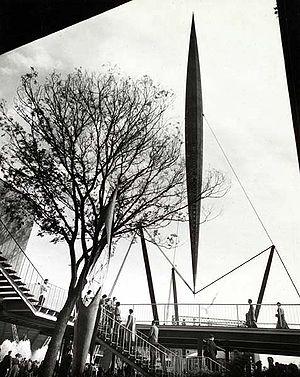
Le Festival of Britain est une exposition et manifestation d'art contemporain qui s'est tenue au Royaume-Uni pendant l'été 1951.